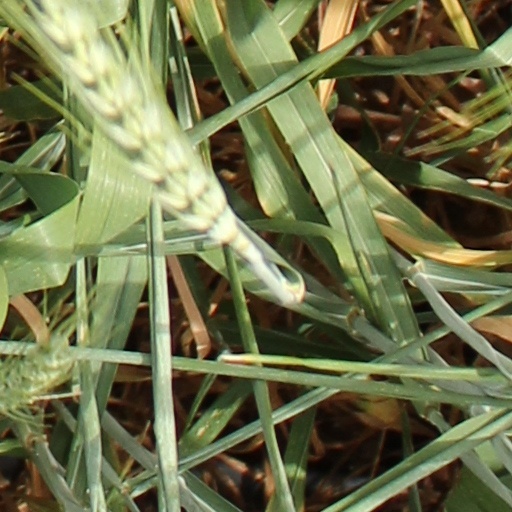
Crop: wheat